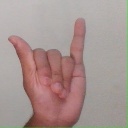
अक्षर: य